Averroism

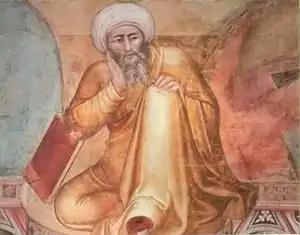
Averroes depicted in a painting by Italian artist Andrea di Bonaiuto. Florence, 14th century.

Averroism, also known as Rushdism, was a school of medieval philosophy based on the application of the works of 12th-century Andalusian philosopher Averroes, (Ibn Rushd in Arabic; 1126–1198) a commentator on Aristotle, in 13th-century Latin Christian scholasticism and Islamic Golden Age.